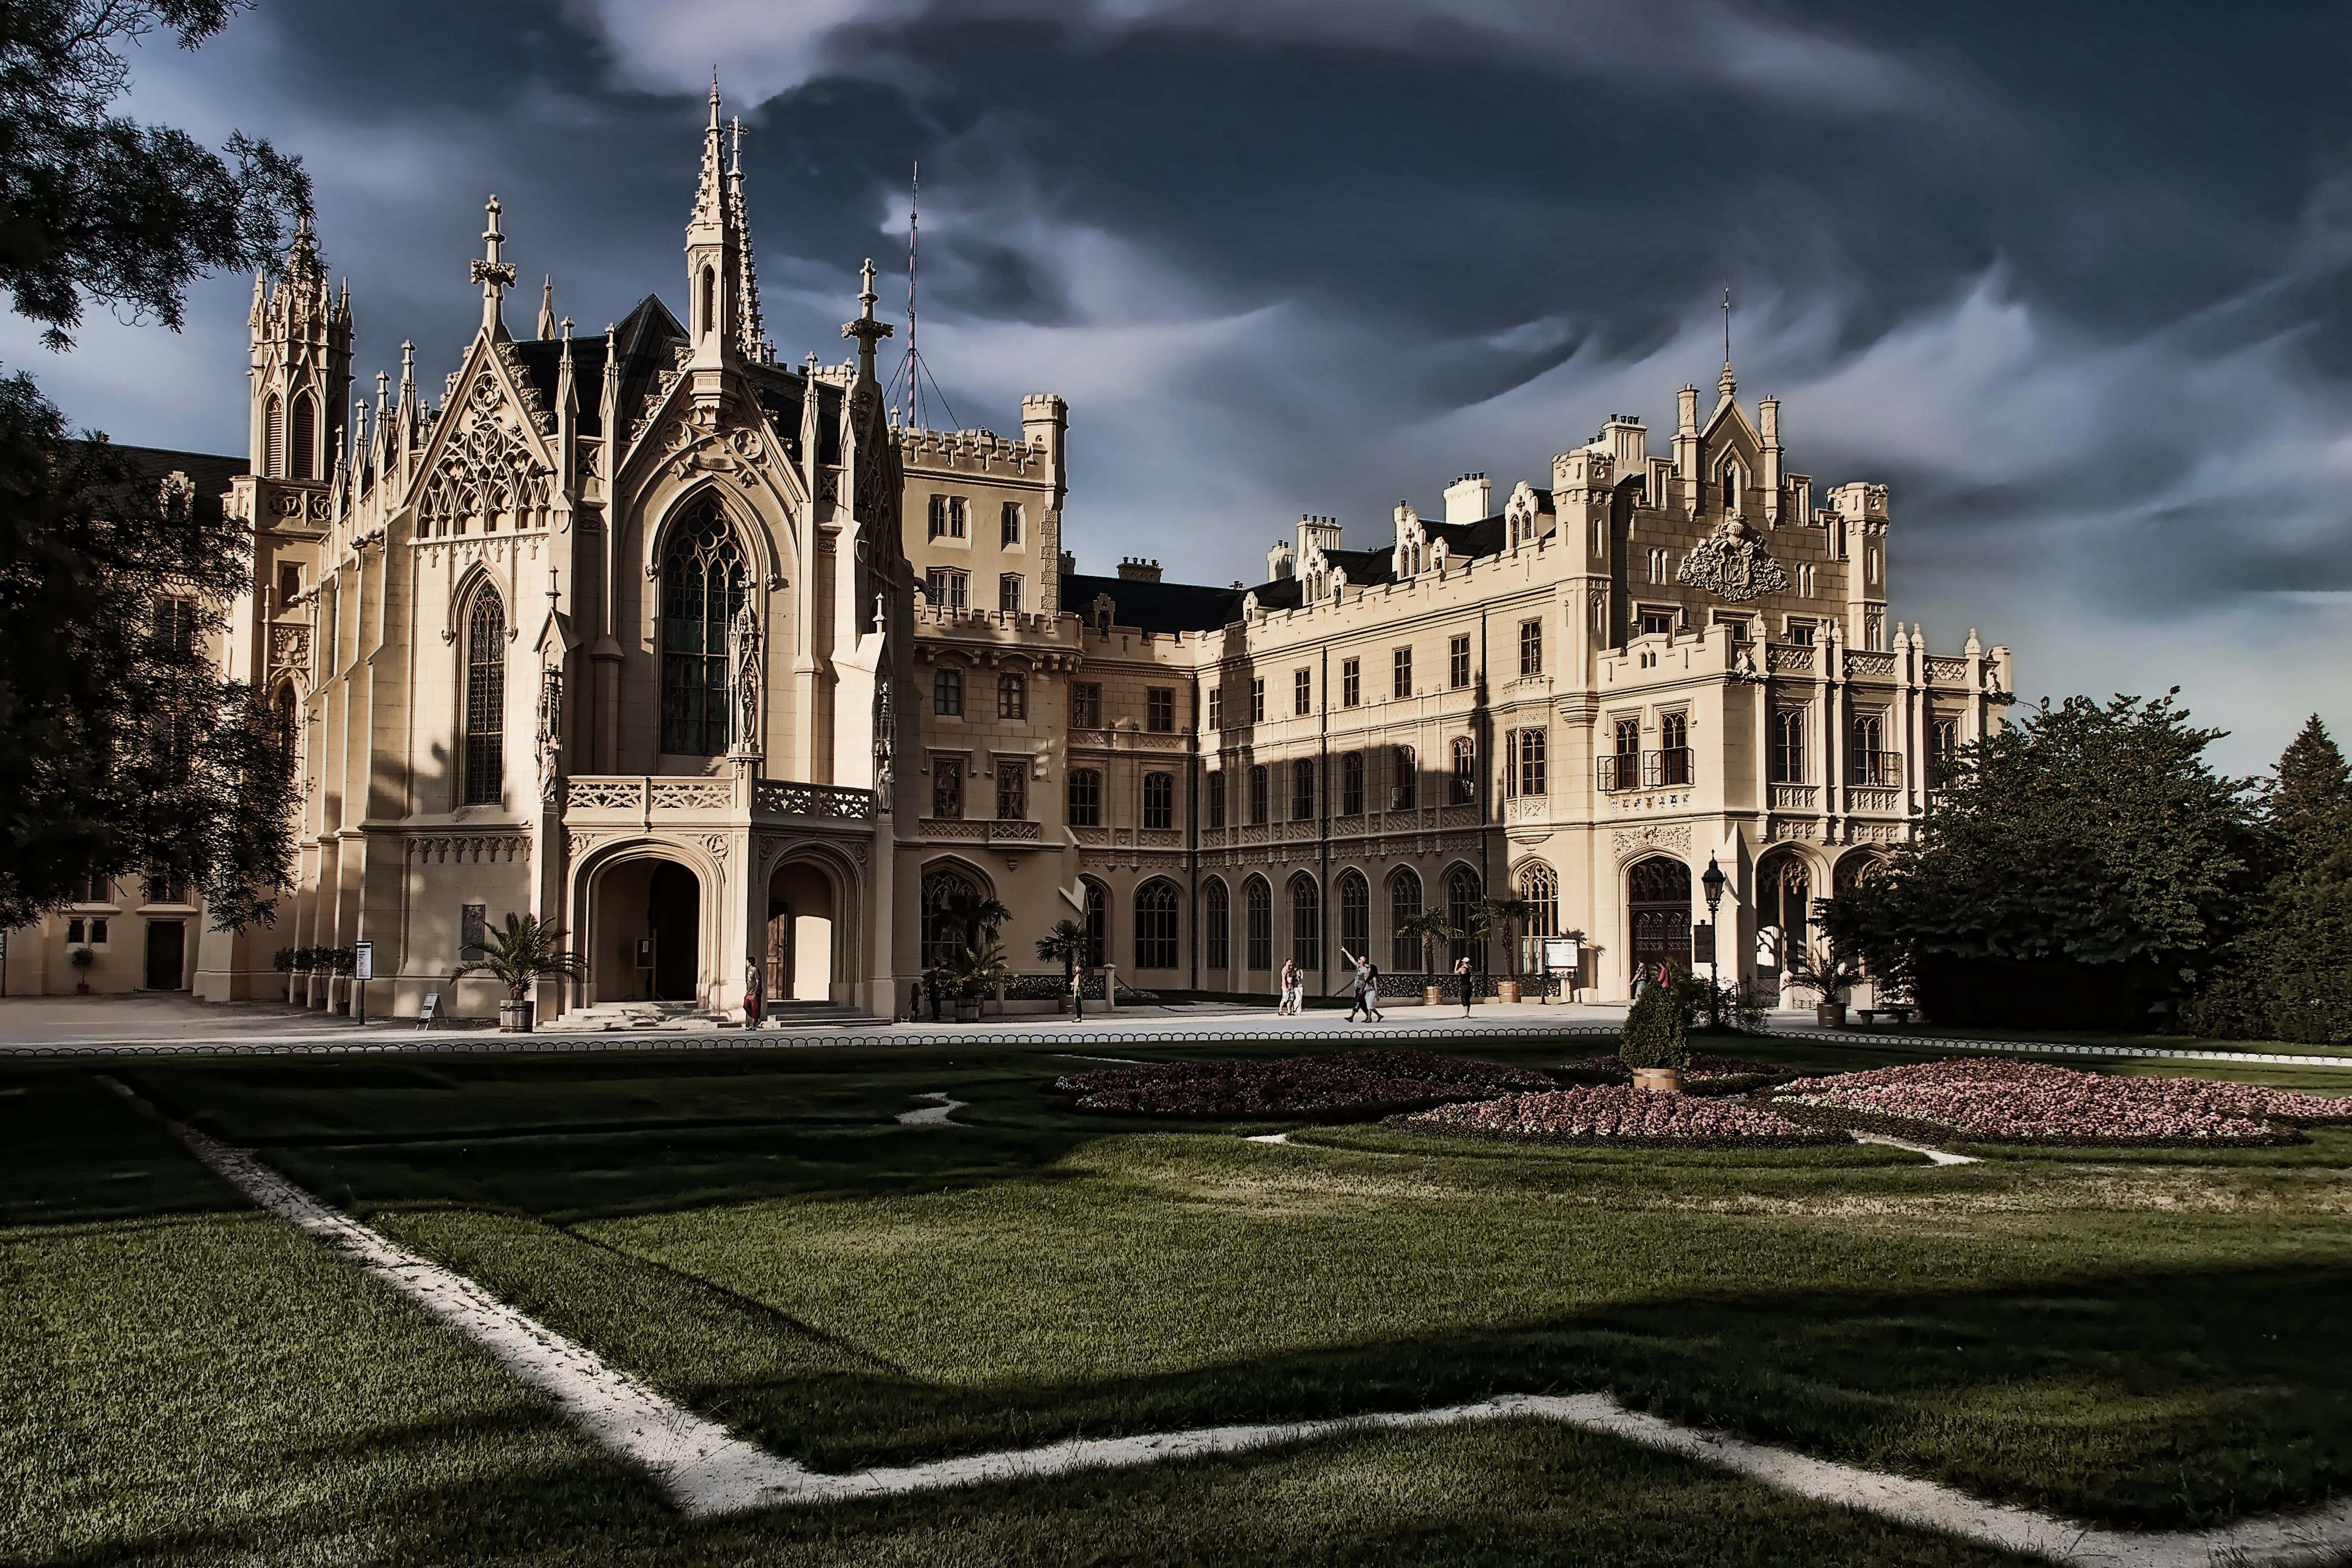
architecture, mansion, building, chateau, palace, cityscape, castle, landmark, cathedral, town square, estate, czech republic, fridge, stately home